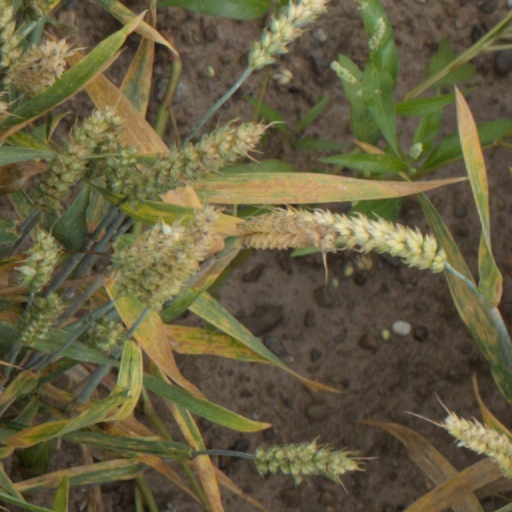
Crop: wheat